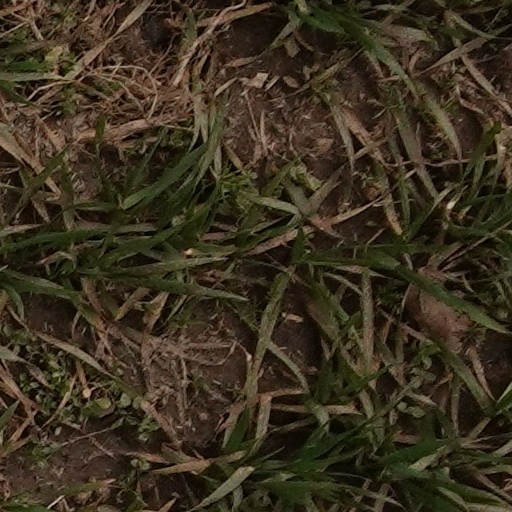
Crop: wheat